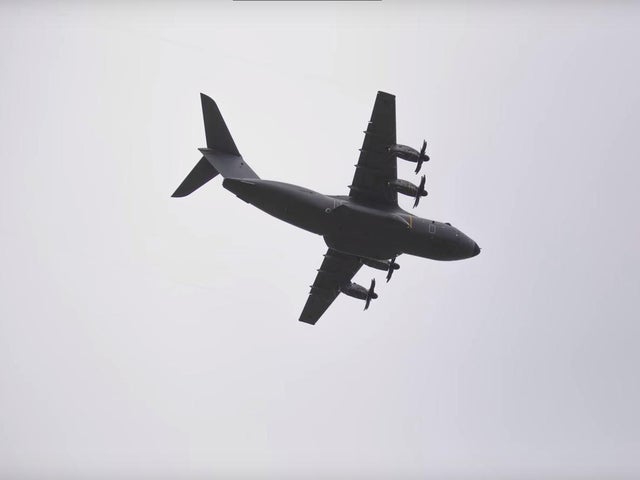
Vehicle type: Planes